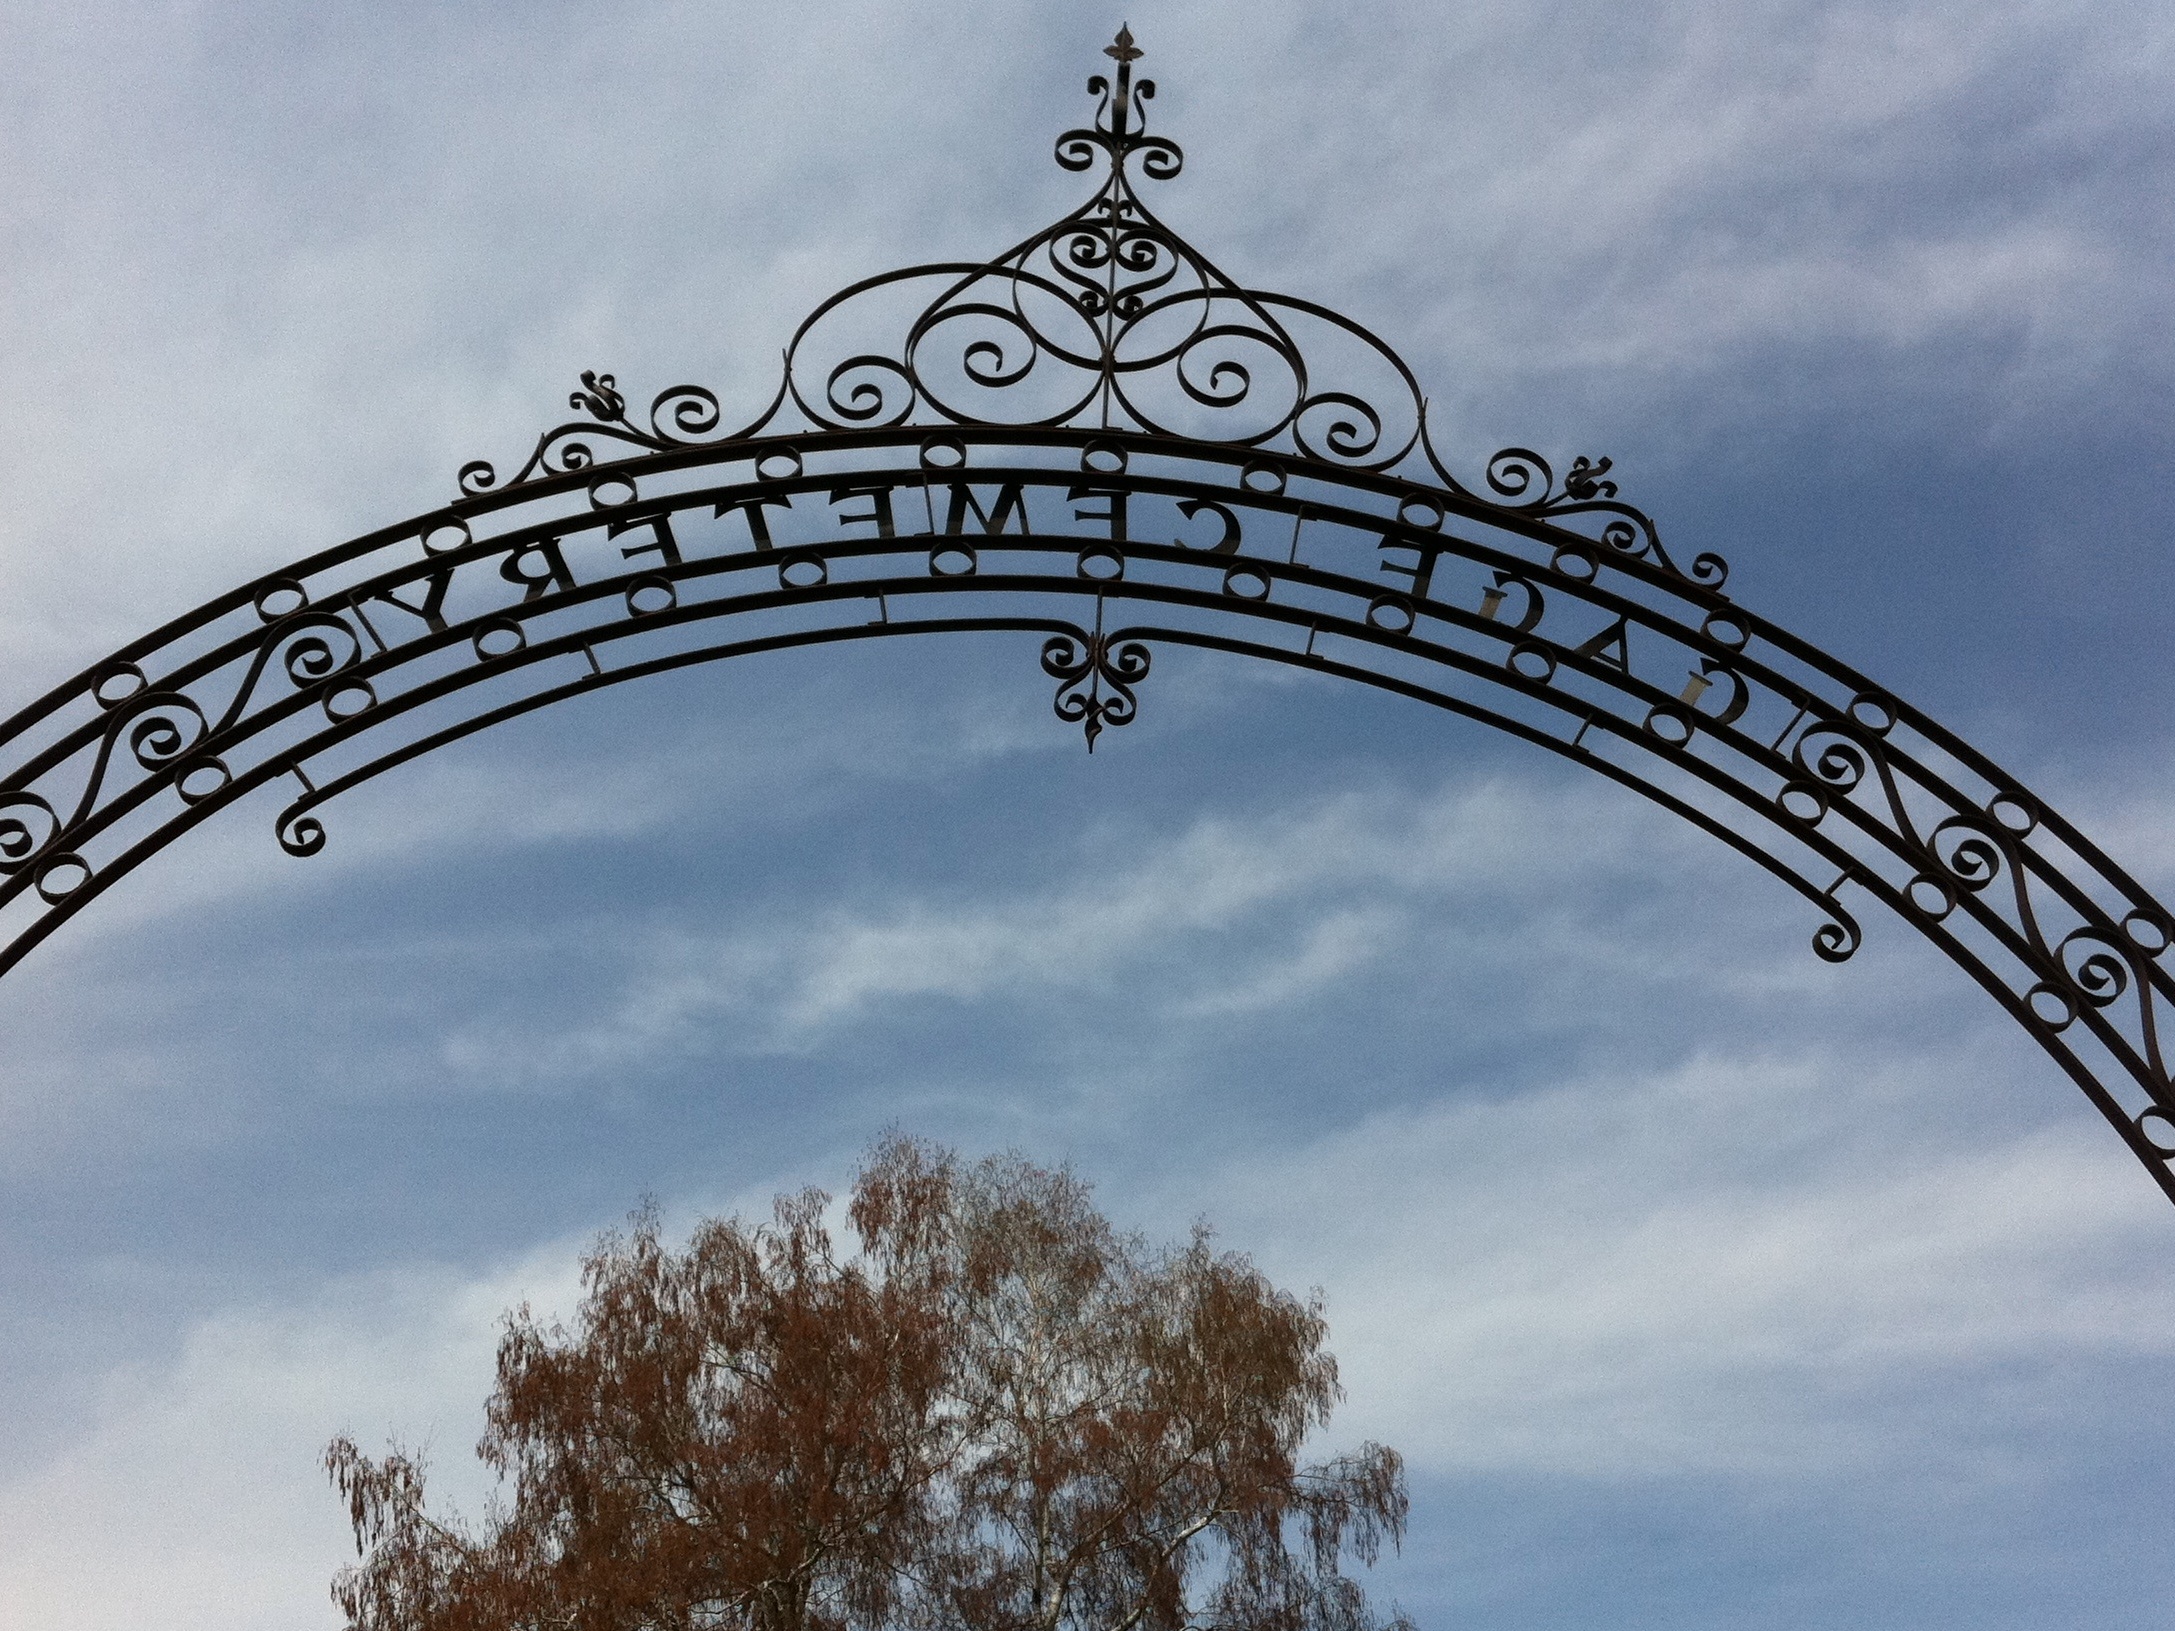
tree, branch, cloud, sky, arch, tower, landmark, symmetry, cemetary, outdoor structure